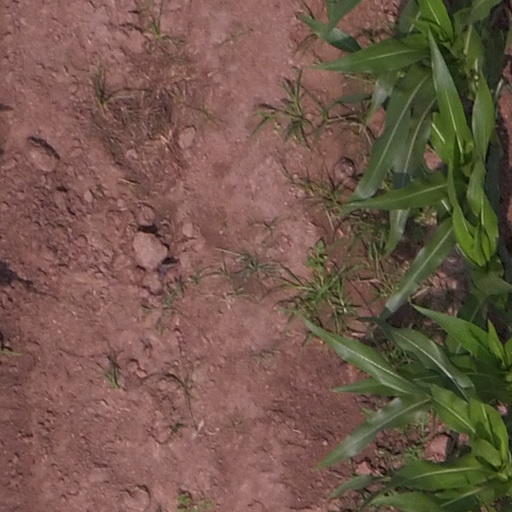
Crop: maize; corn